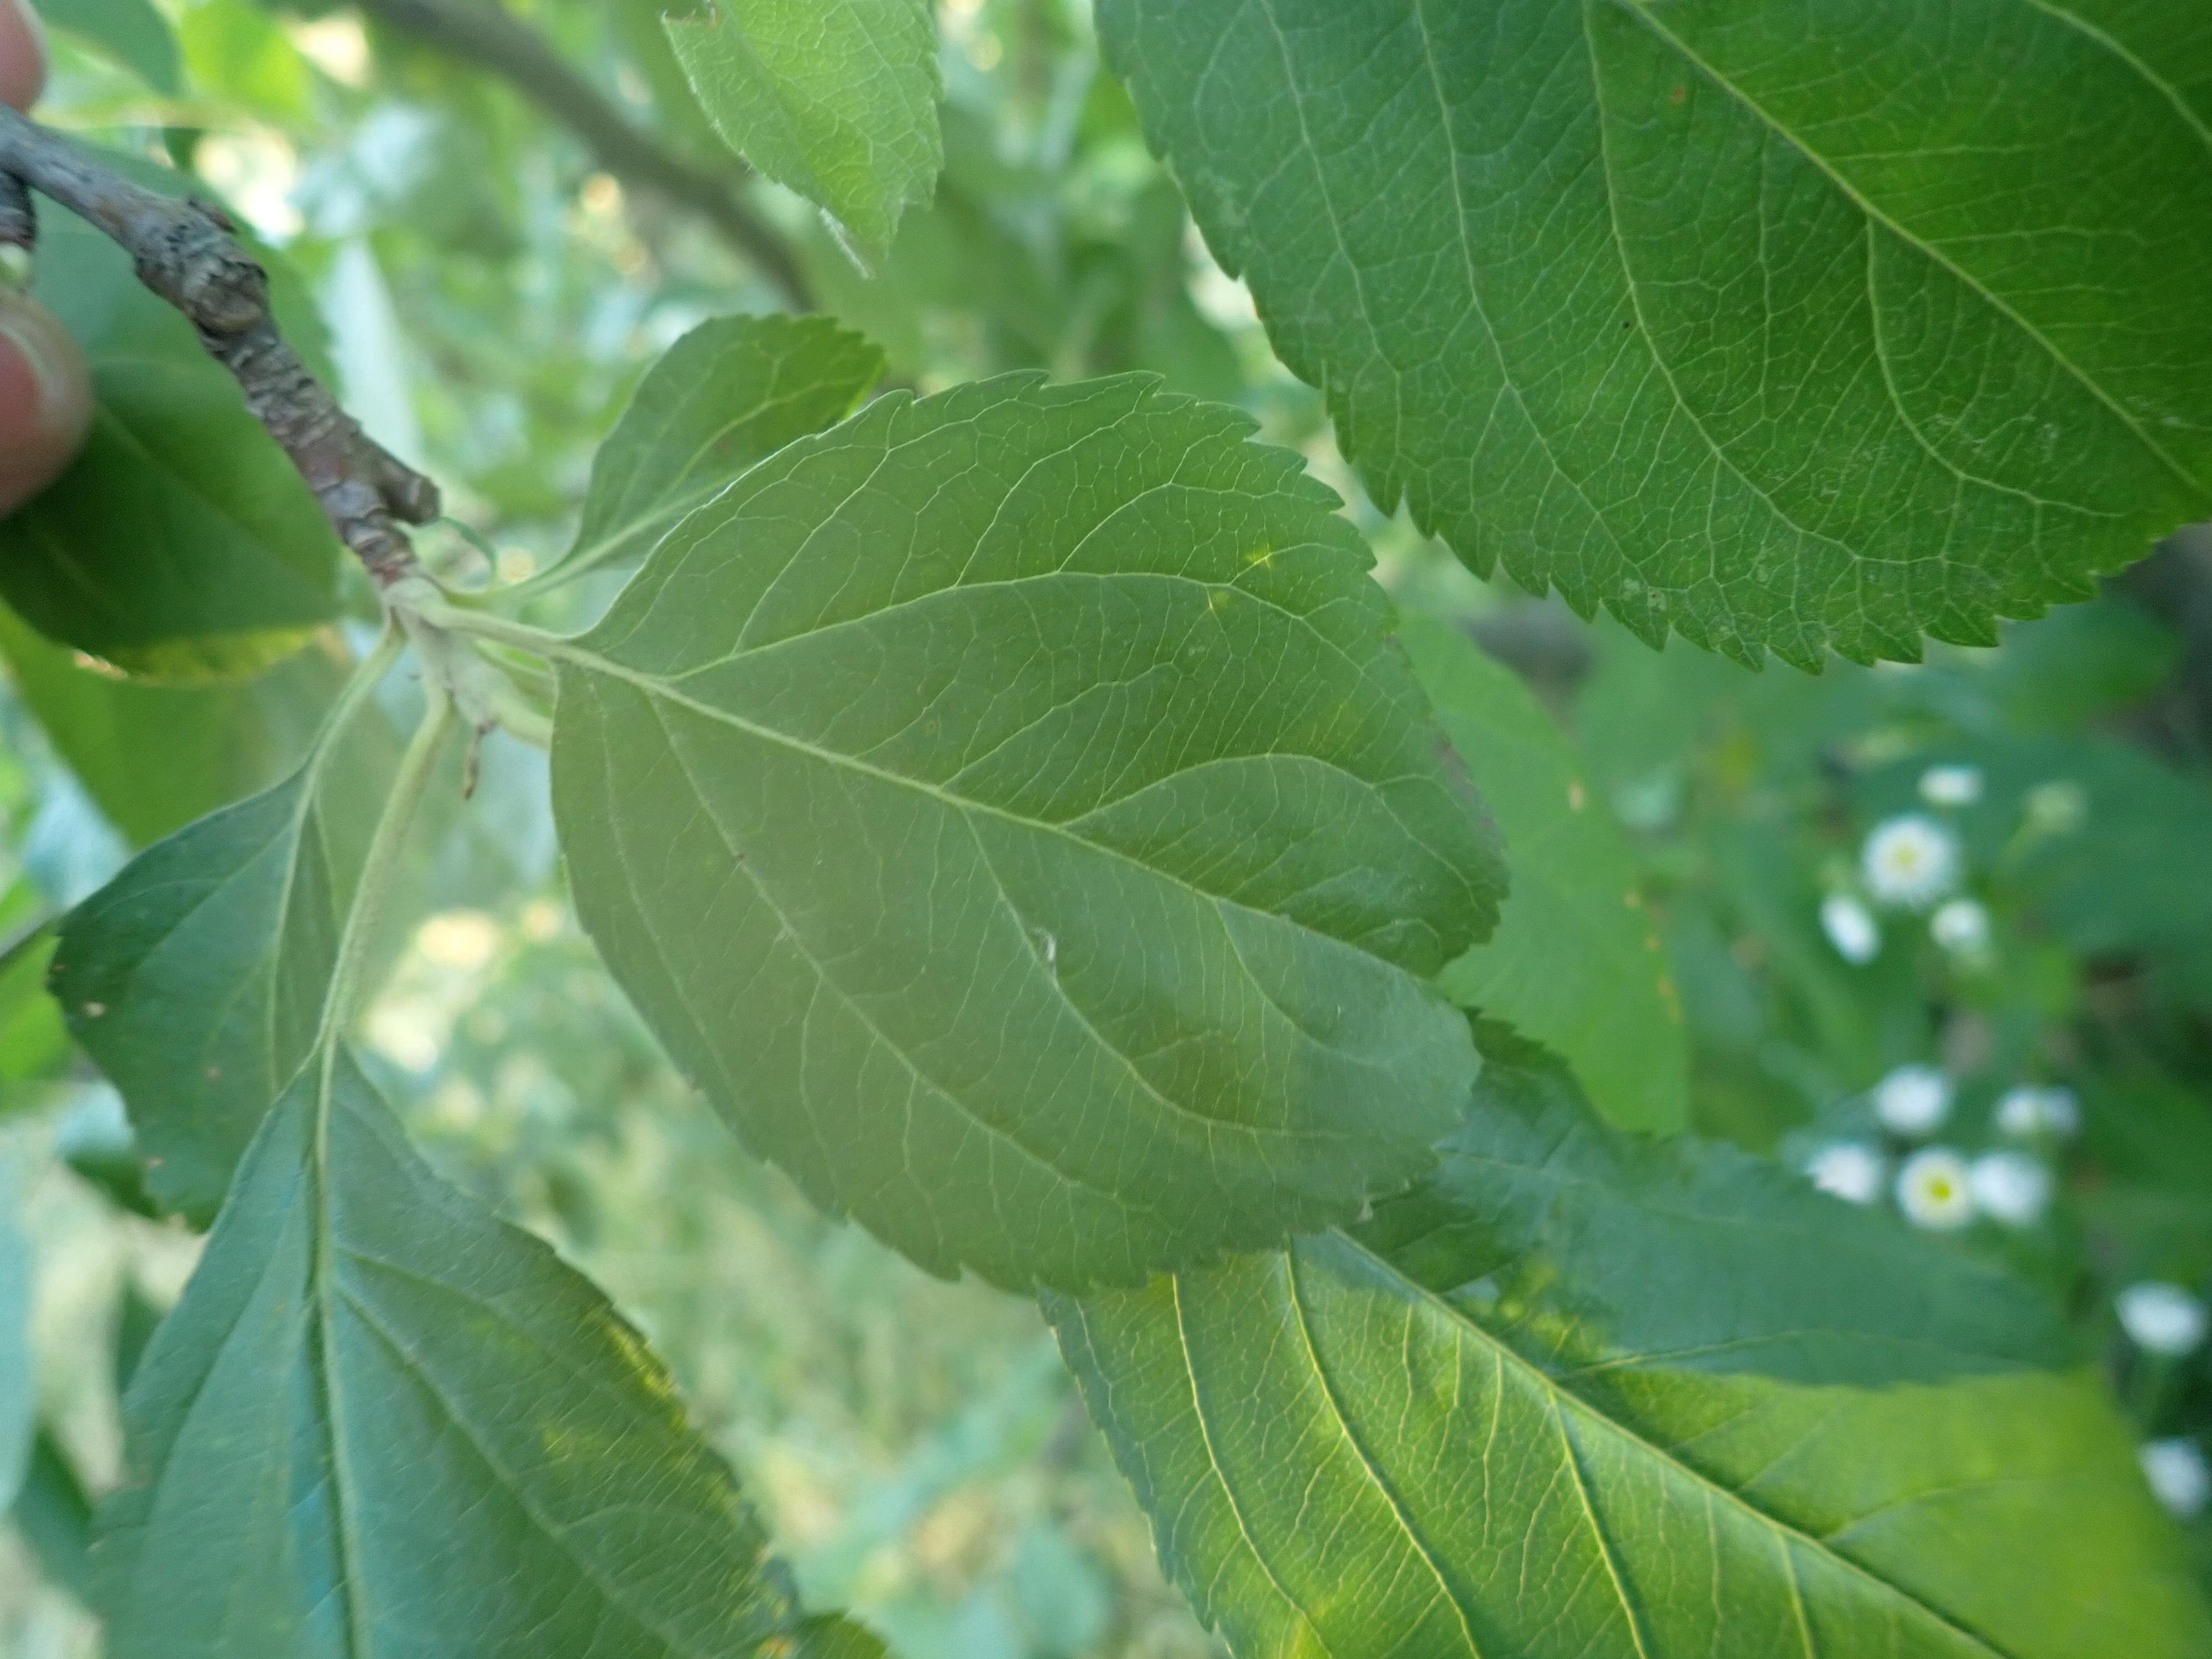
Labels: healthy